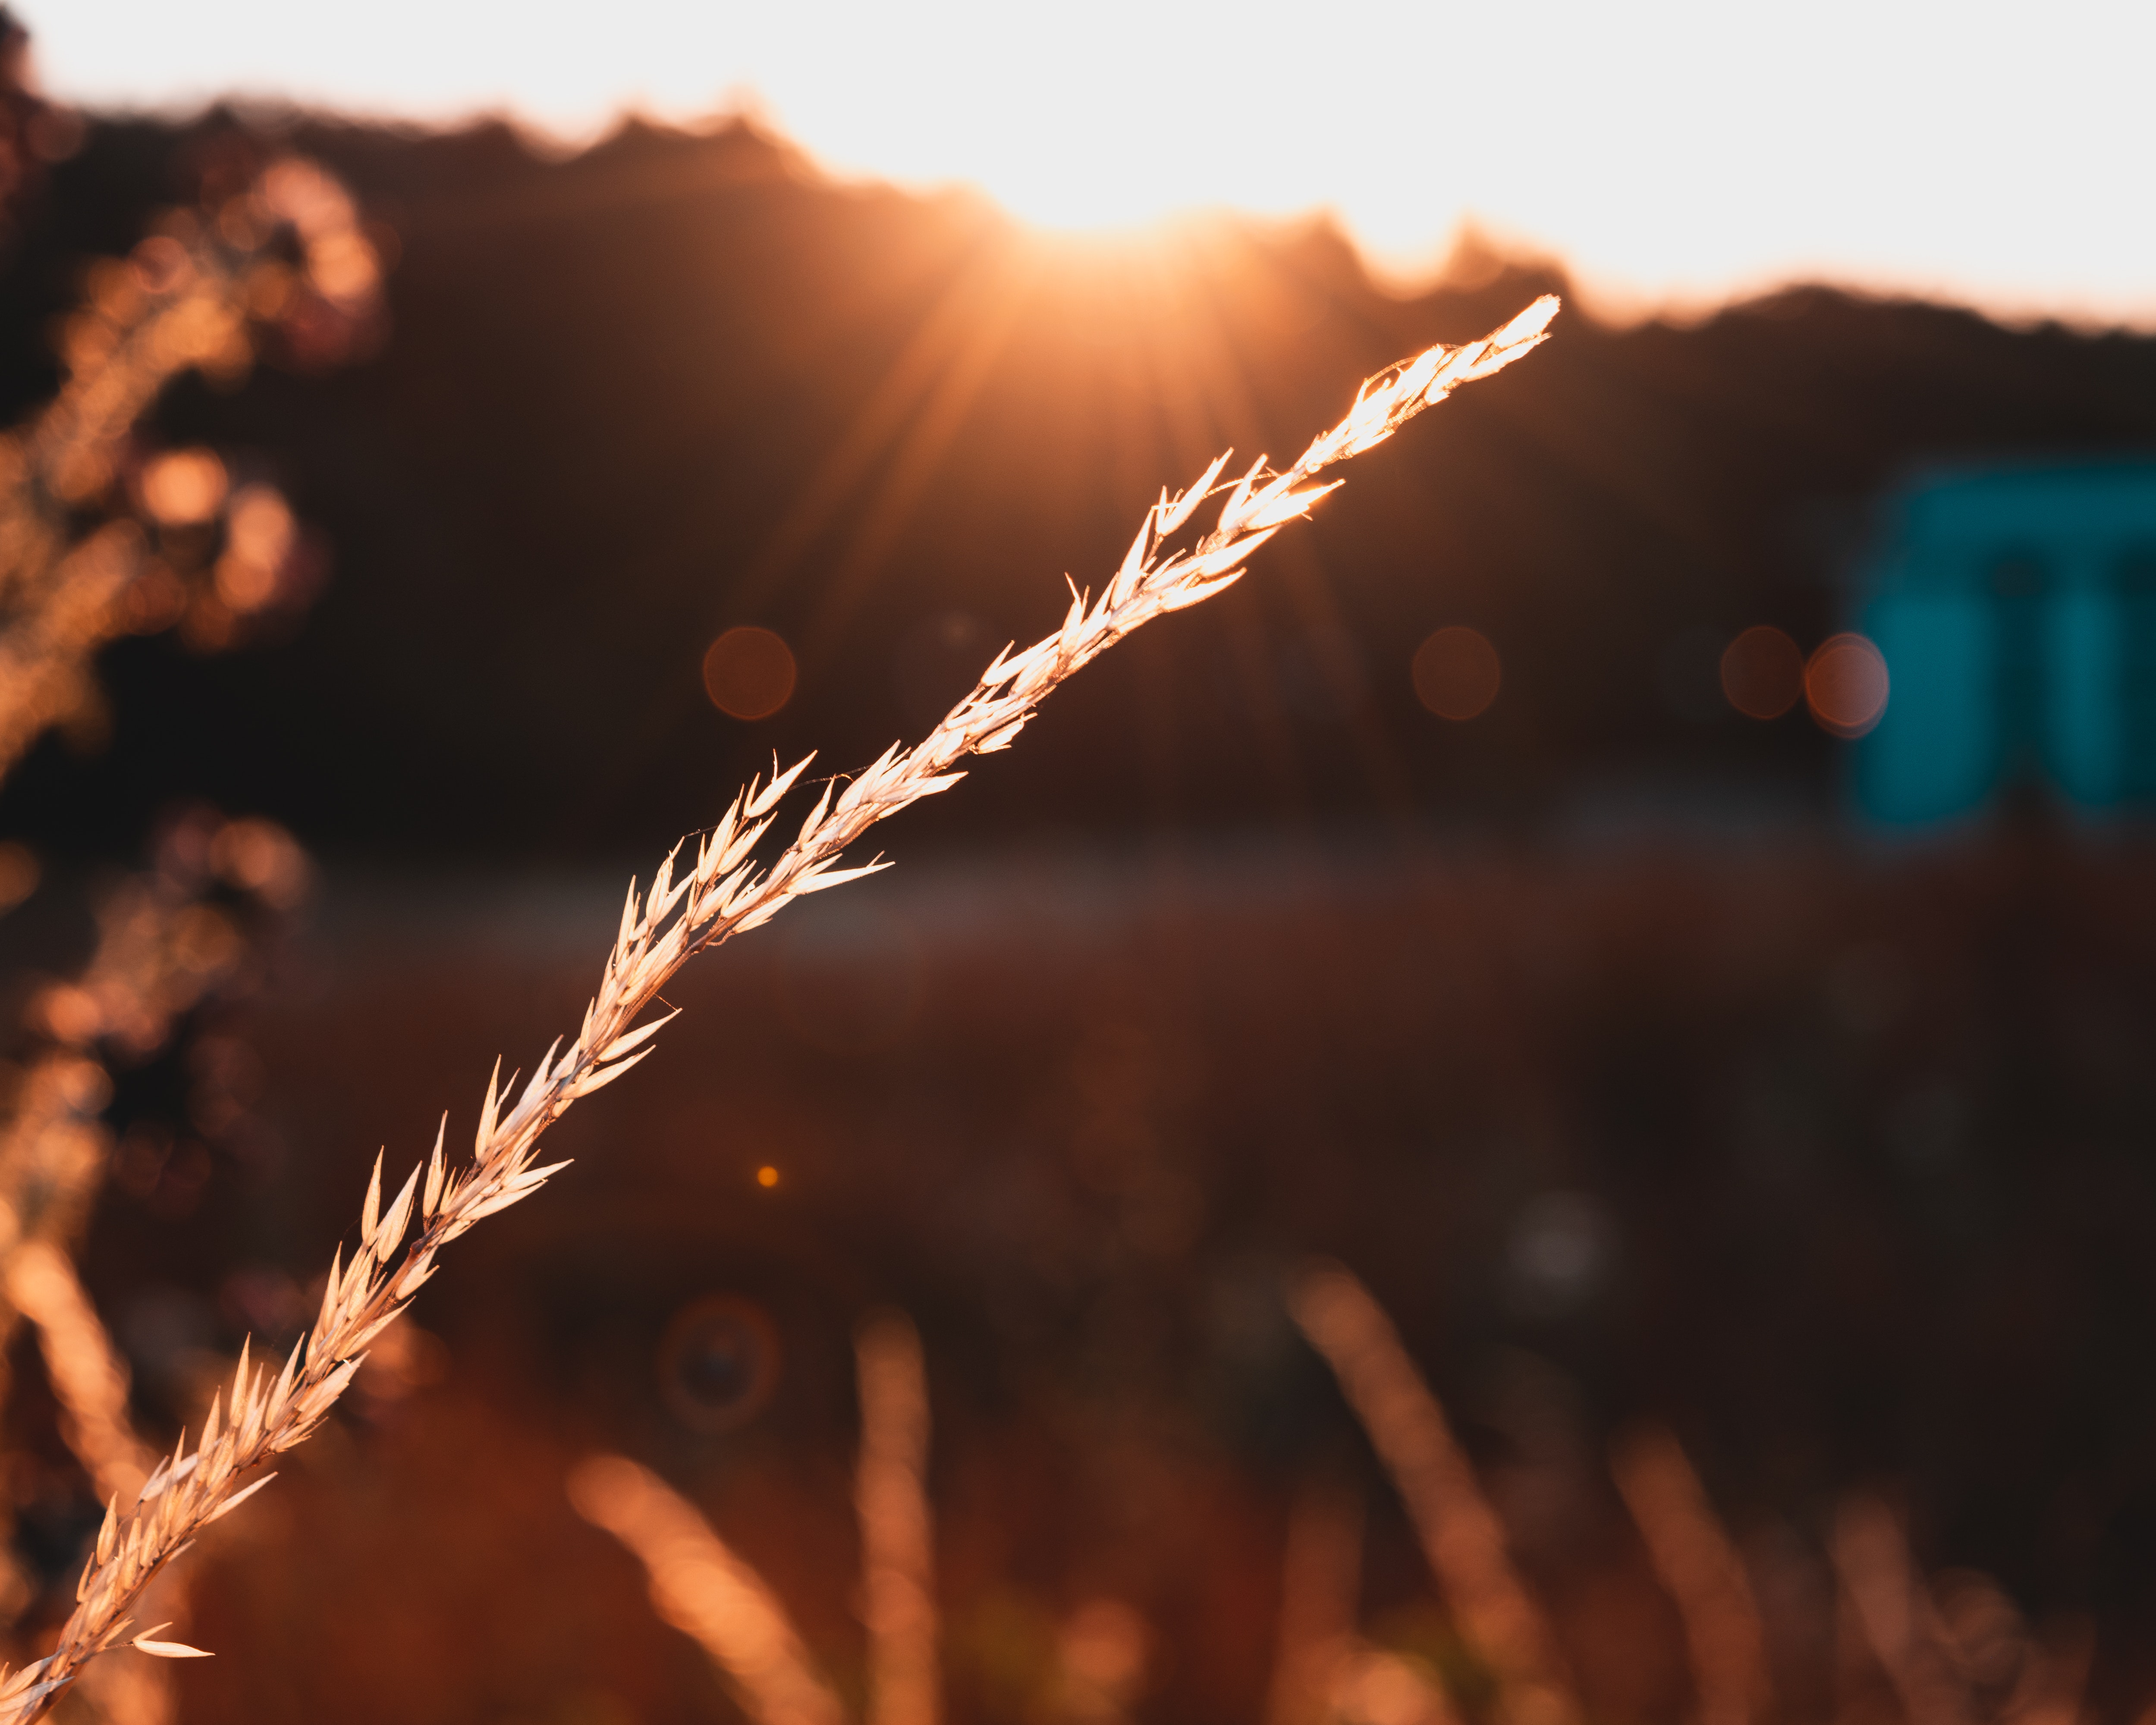
nature, sky, light, grass, sunlight, morning, grass family, close up, backlighting, cloud, atmosphere, evening, photography, sunset, sunrise, plant, sun, heat, macro photography, winter, plant stem, branch, horizon, twig, field, phragmites, food grain, grain